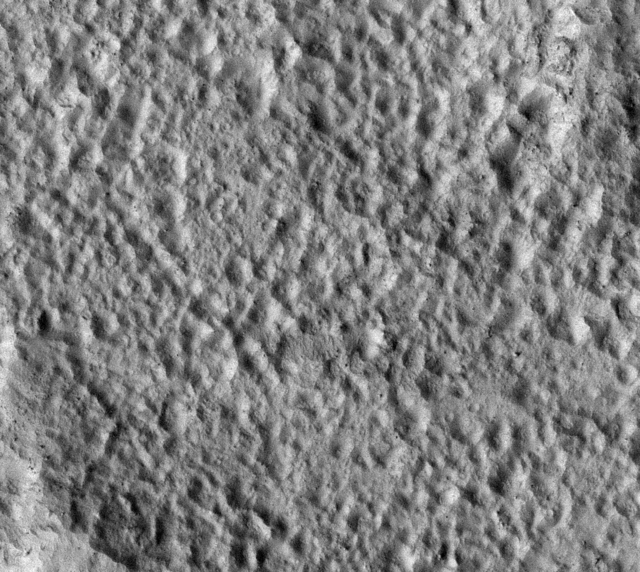
Texture: pitted